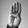
ASL letter: B